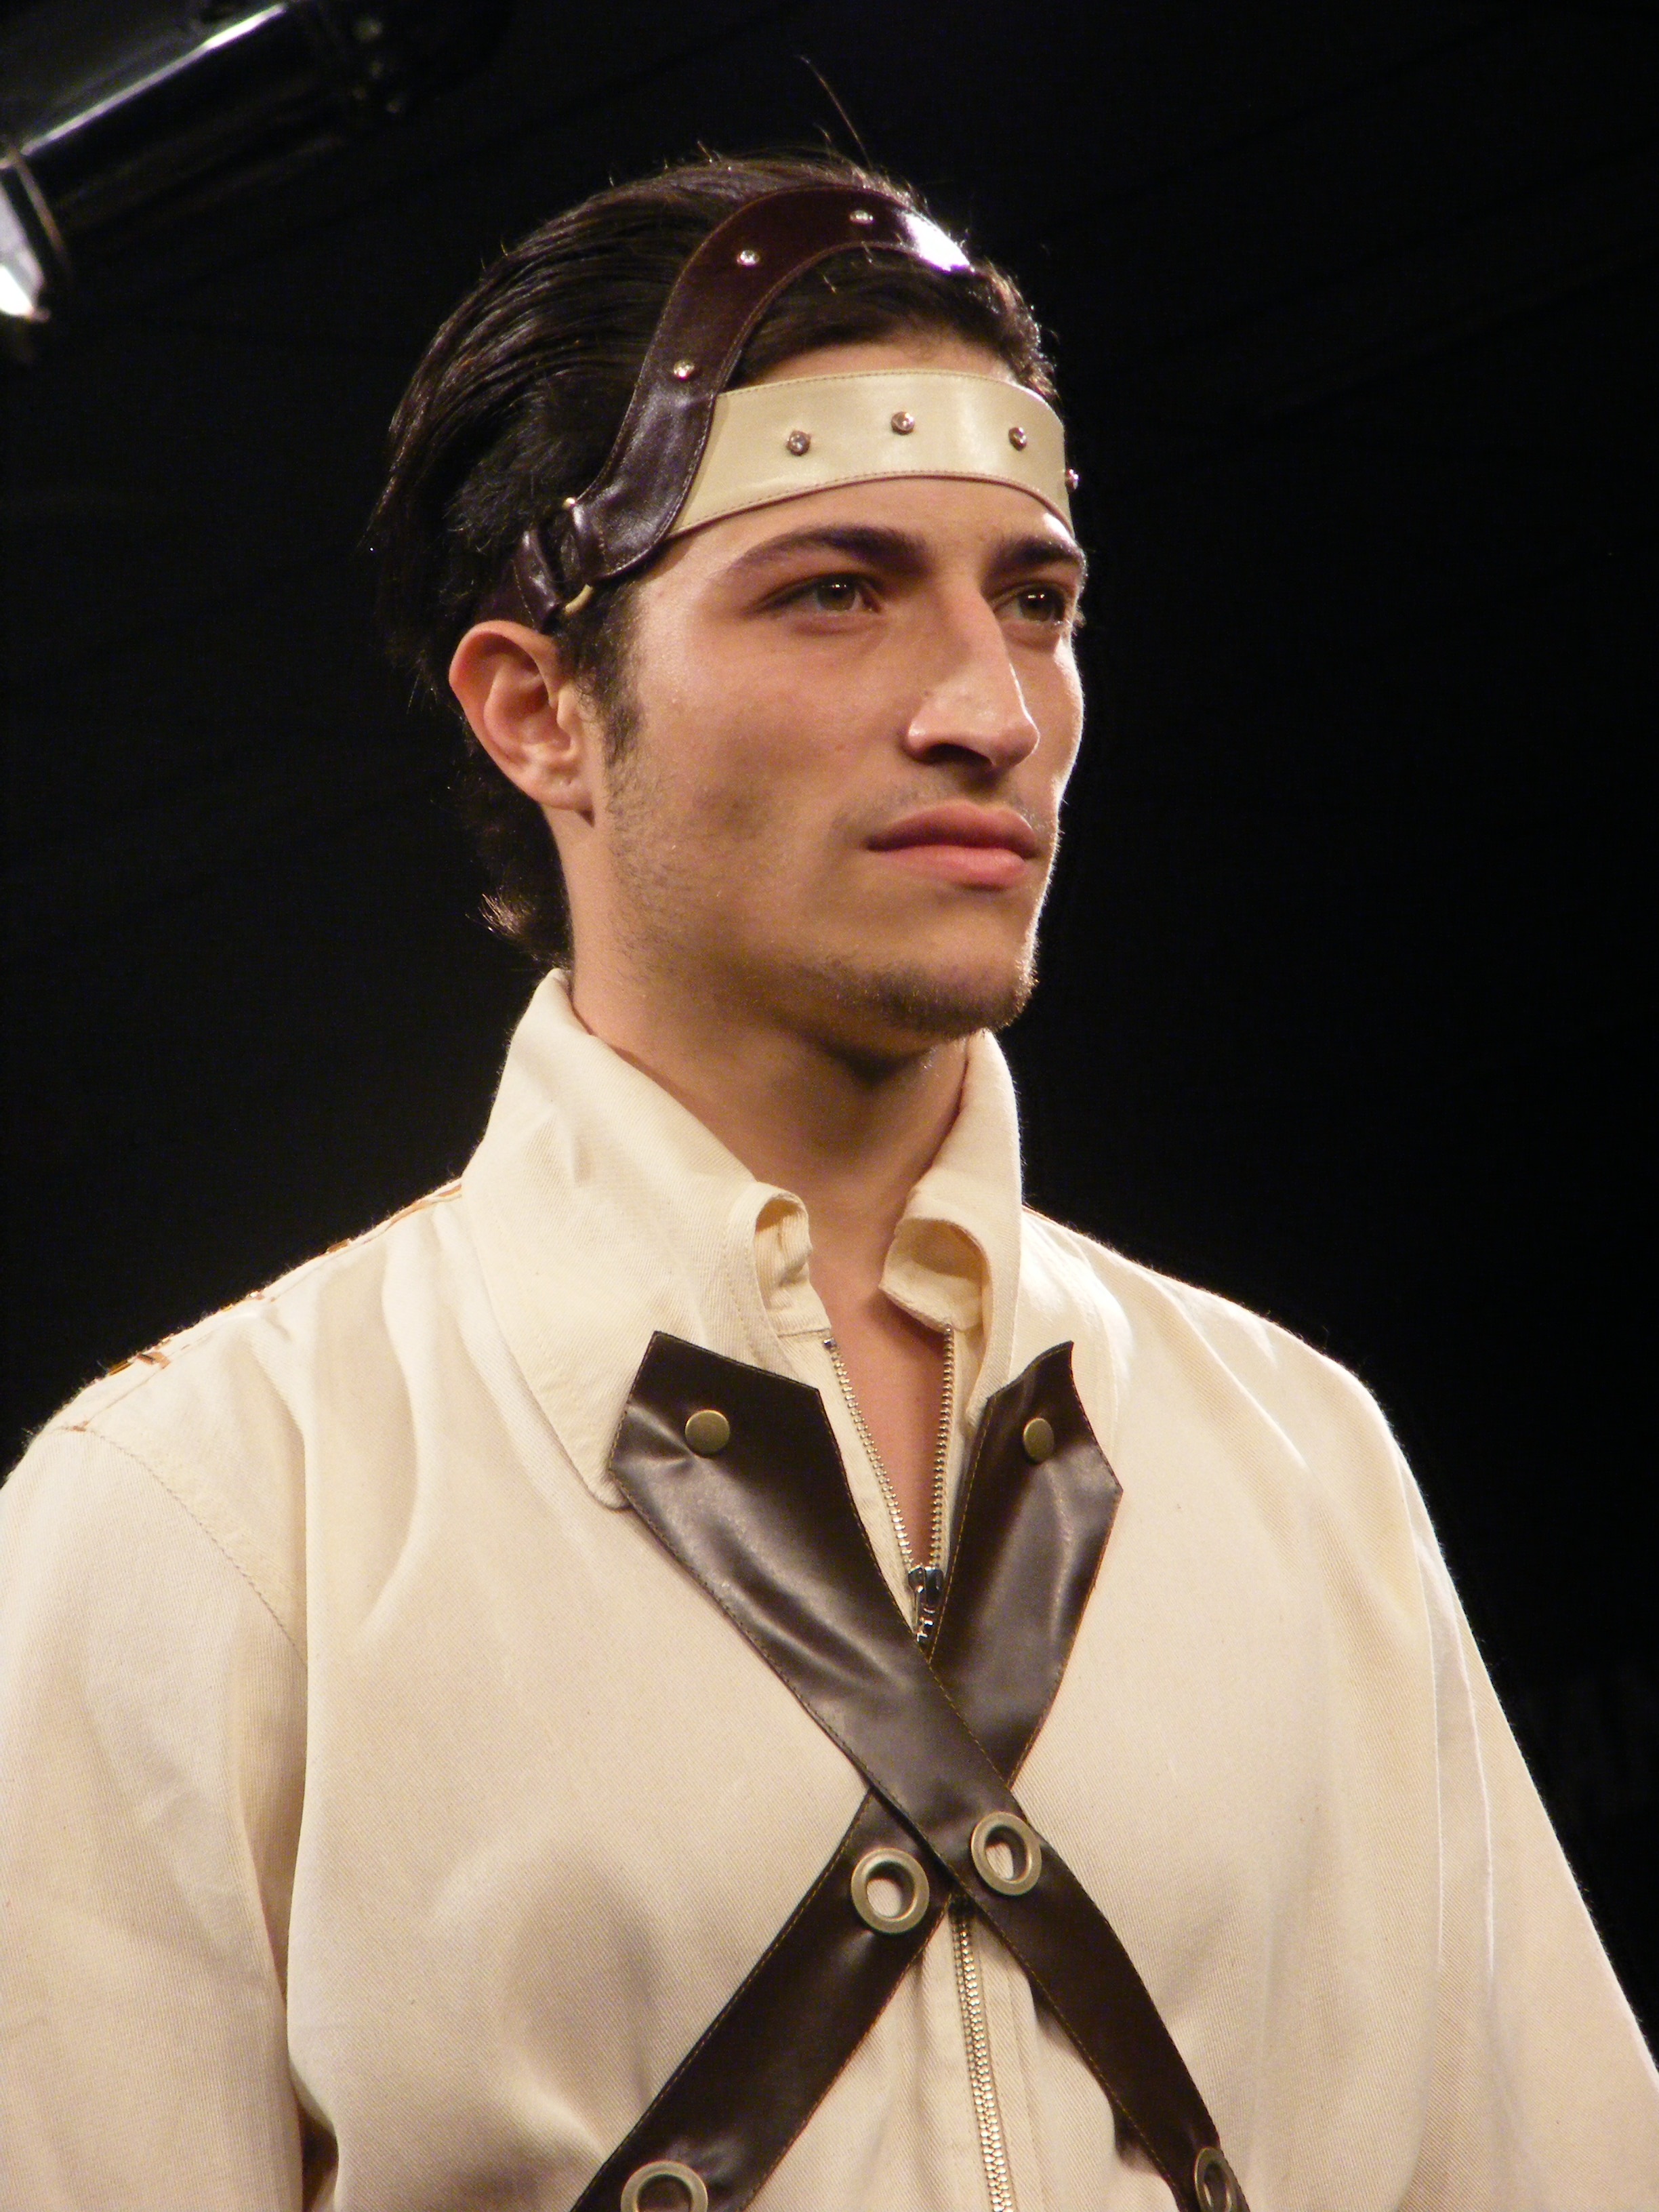
female, singer, model, young, spring, fashion, clothing, men, gentleman, women, elegance, photo shoot